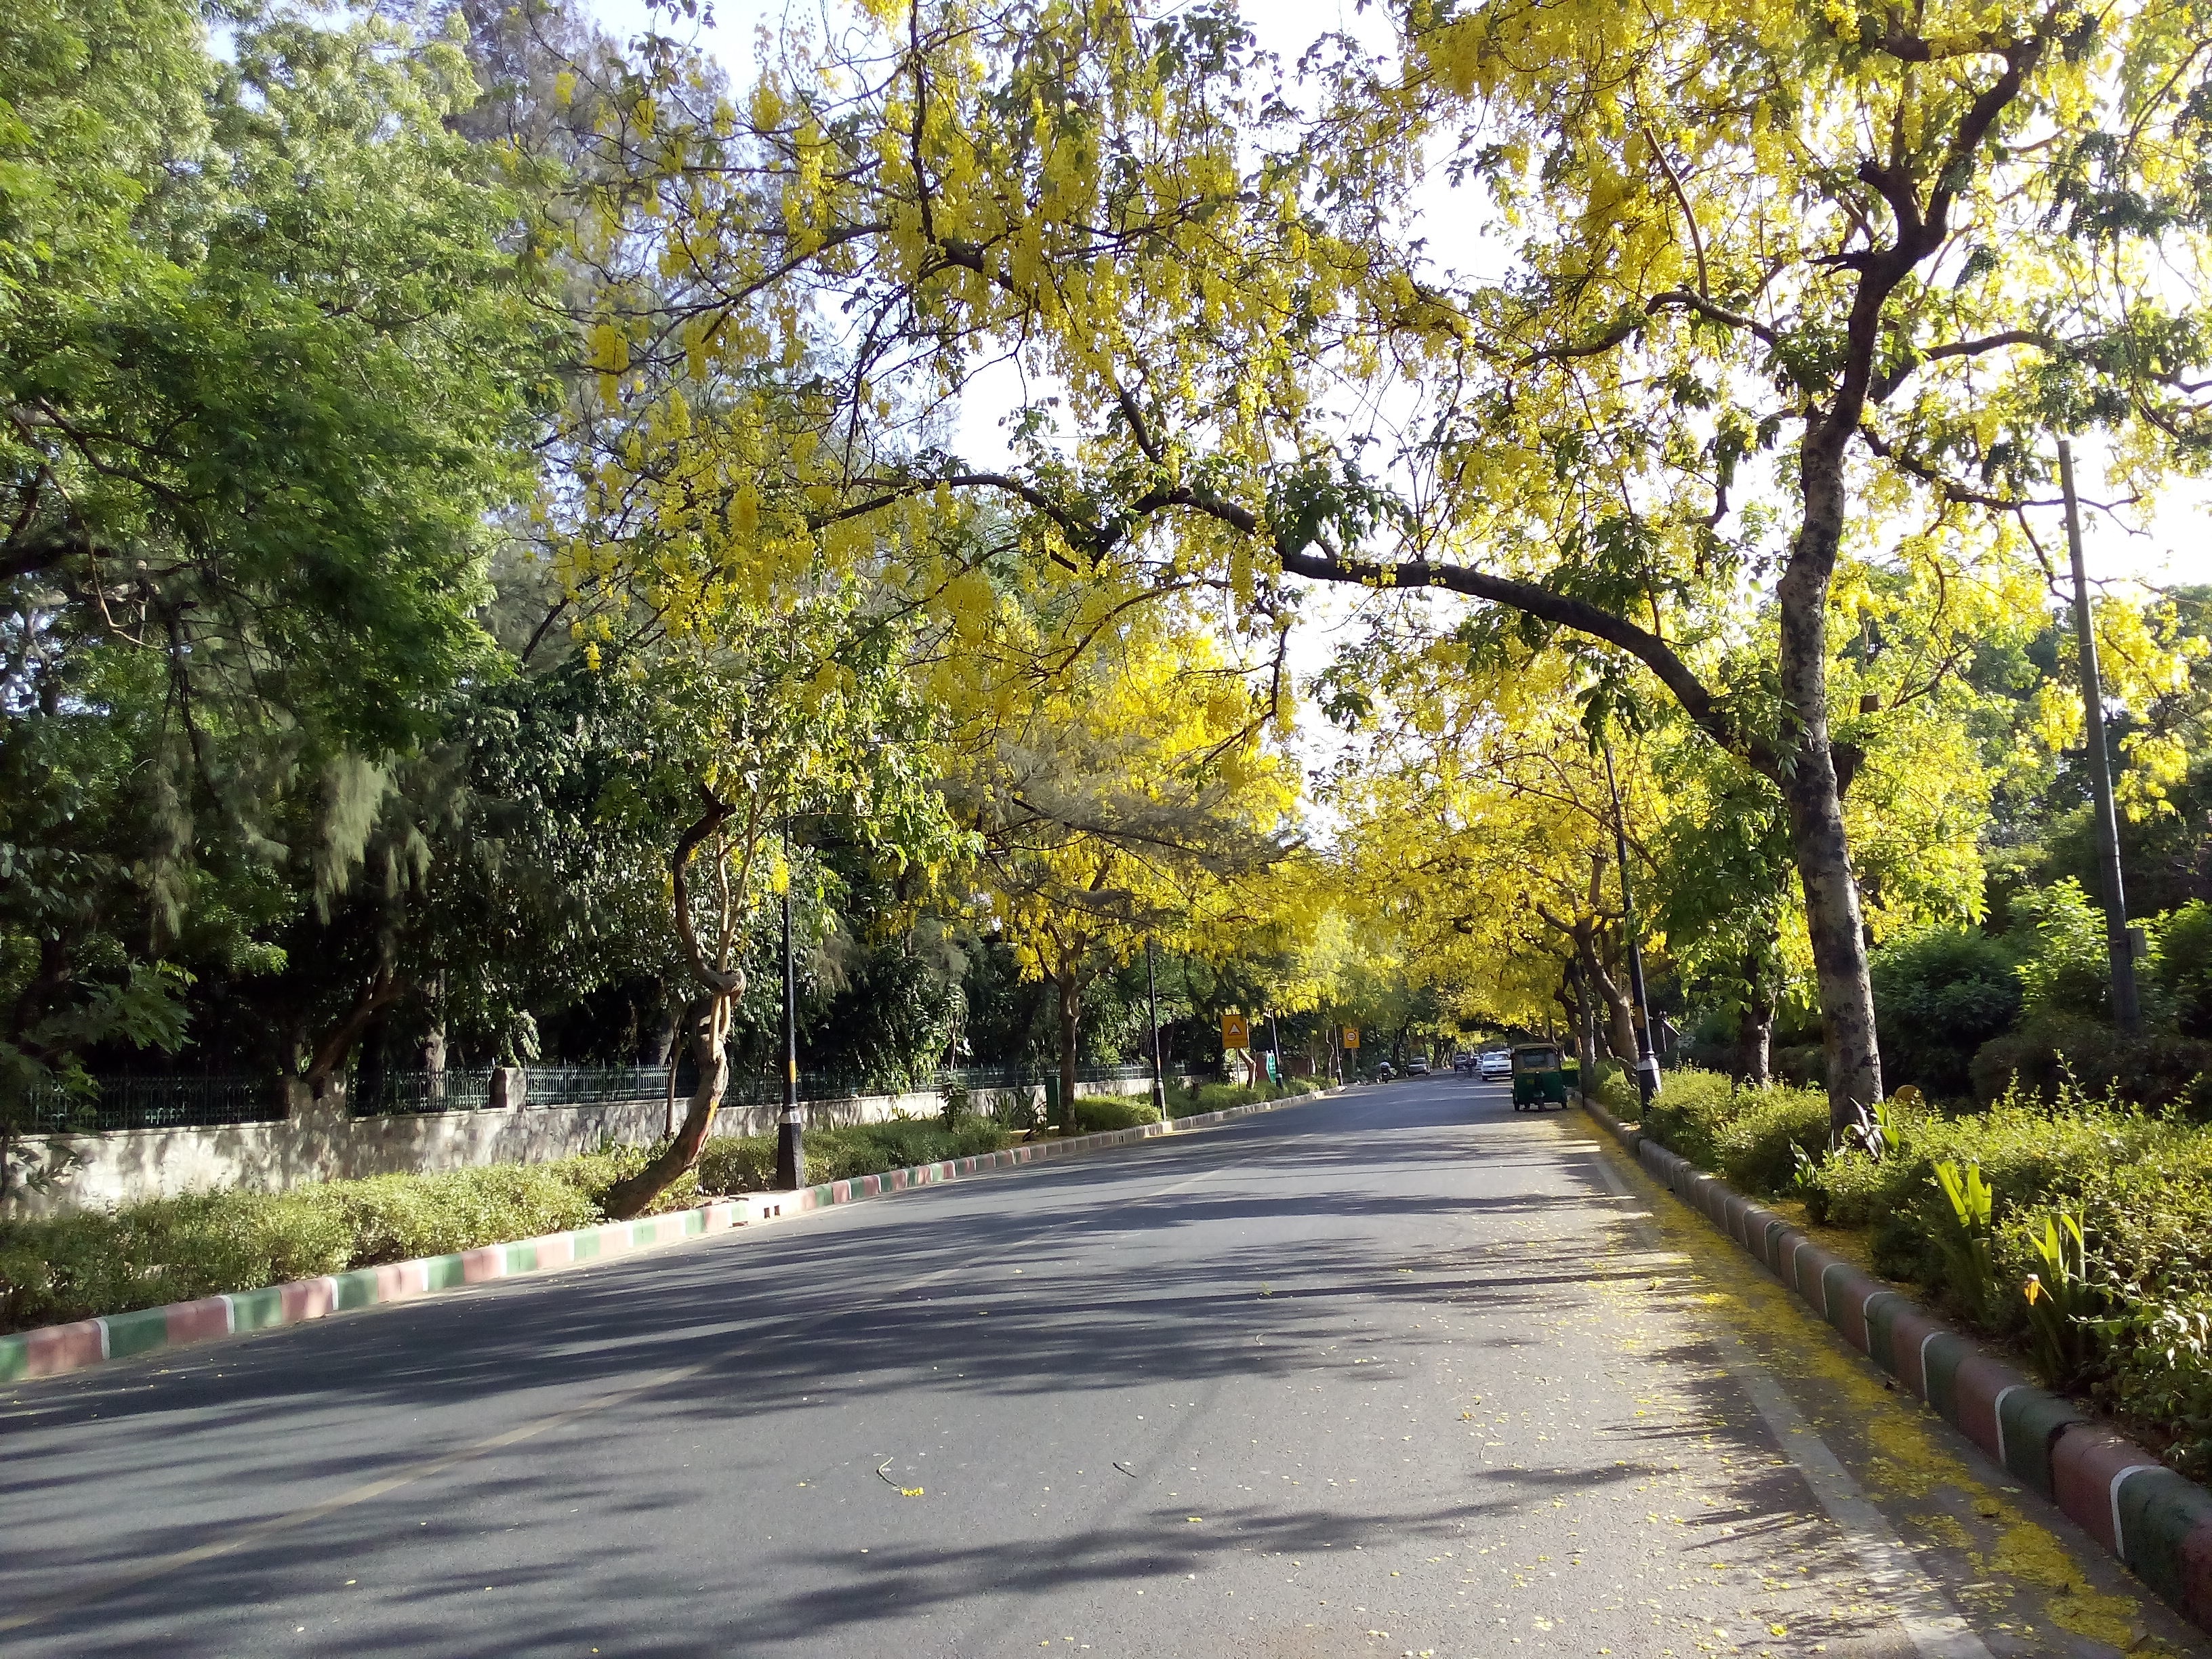
tree, plant, road, leaf, flower, autumn, park, season, waterway, infrastructure, woodland, neighbourhood, residential area, woody plant